Drybridge Platform railway station

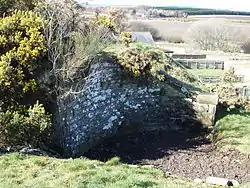
Ruins of the old overbridge.

Drybridge had a short life with services being suspended during World War I on 7 August 1915} and the rails south of Buckie removed for use at Inverness and Invergordon by the Admiralty, the station buildings being left intact as it was hoped to restart services after the war had ended.